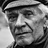
Emotion: neutral